Have No Fear: The Life of Pope John Paul II

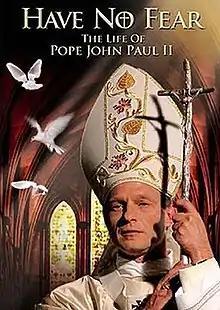

Have No Fear: The Life of Pope John Paul II is a 2005 biographical television drama film centered on the life of Pope John Paul II. It was written by Michael Hirst, Lorenzo Minoli and Judd Parkin, directed by Jeff Bleckner and starred Thomas Kretschmann as Pope John Paul II.